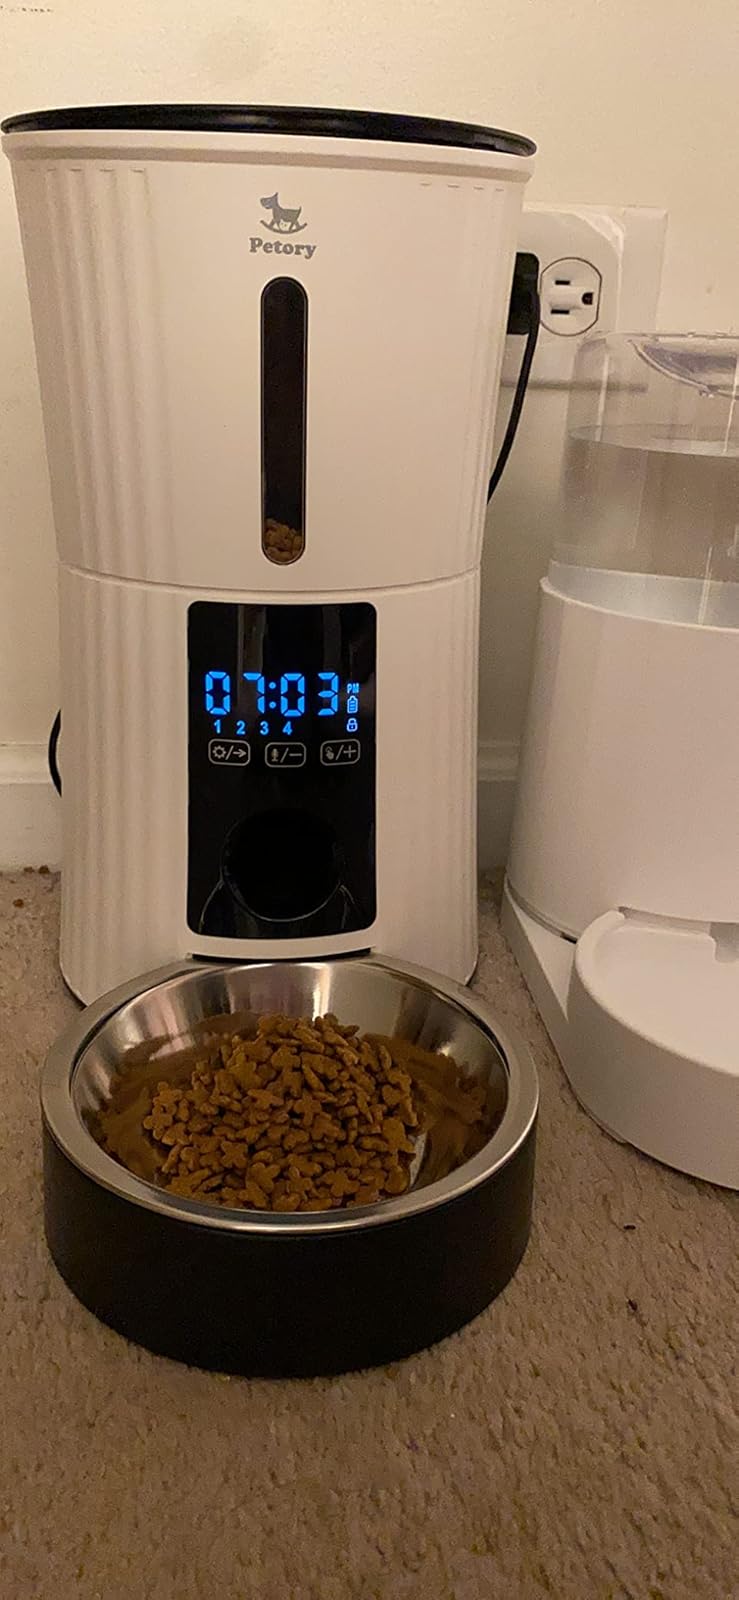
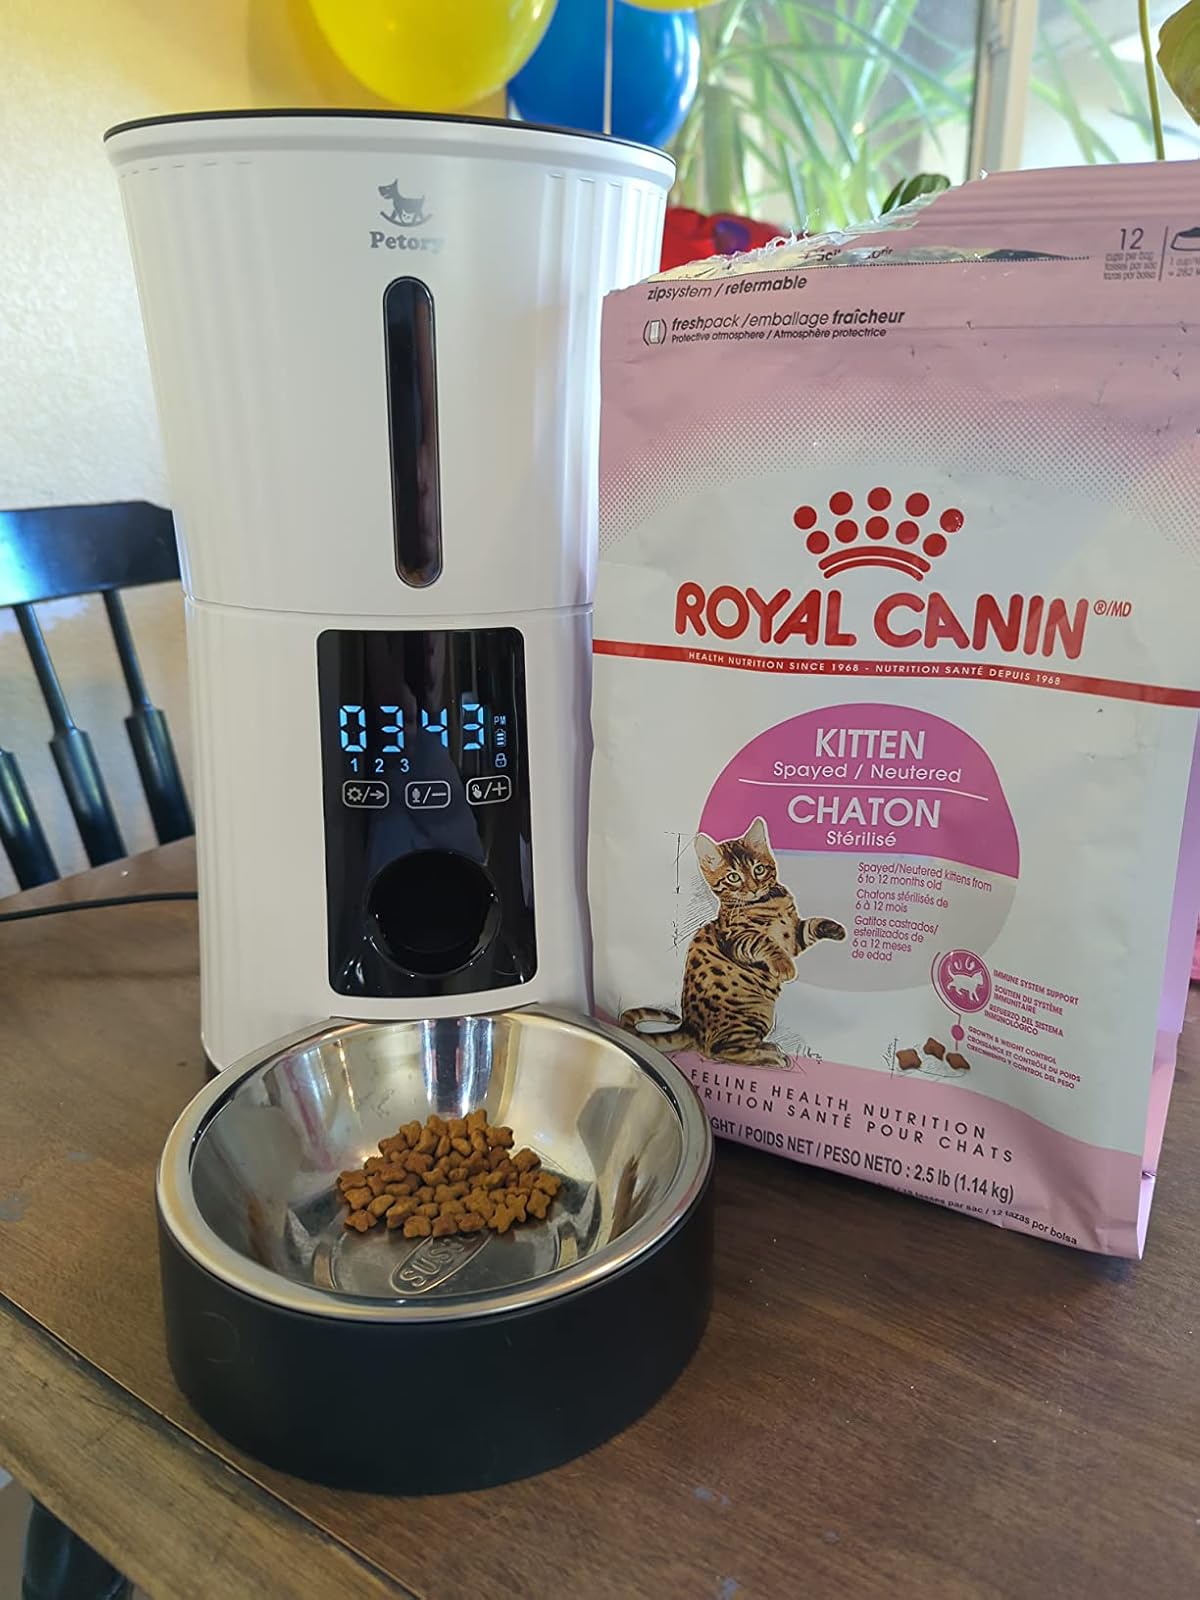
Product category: items_feeder
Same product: yes